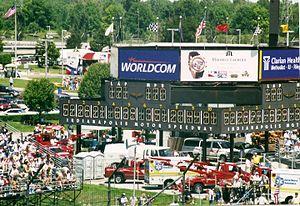
Laurent Redon, né le 5 août 1973 à Saint-Chamond, est un pilote automobile français. Il est notamment connu pour avoir été nommé « rookie of the year » de l'Indy Racing League en 2002 et avoir contribué à la première victoire de Pescarolo Sport en endurance en 2001.